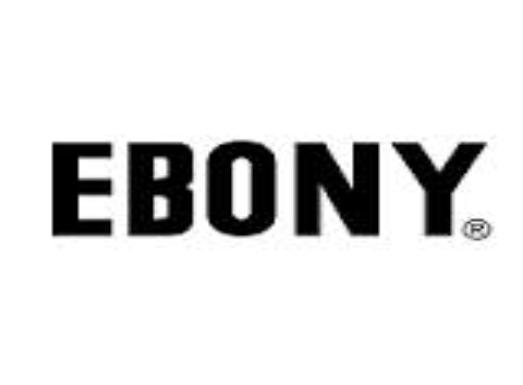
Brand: Ebony cameras
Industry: Electronic